Born Cages

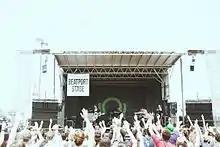
Photo by Nicole Mago

Born Cages' debut full-length album, "I'm Glad I'm Not Me", was released via Washington Square on June 2, 2015. The album artwork was created by London-based illustrator Matthew Cooper, who has worked with Arctic Monkeys, the Kills, Caribou, Franz Ferdinand, Noel Gallagher and Paul McCartney. Due to "Rolling Down the Hill" and "Metaphor"'s radio play, "I'm Glad I'm Not Me" became the No. 9 album on Alternative Specialty radio during the week of December 10, 2014.